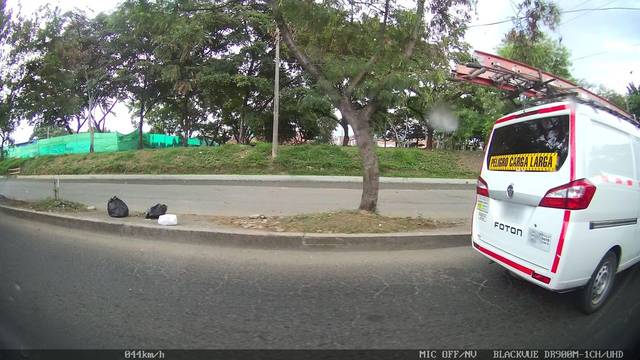
Region: Colombia
Coordinates: 3.434, -76.495